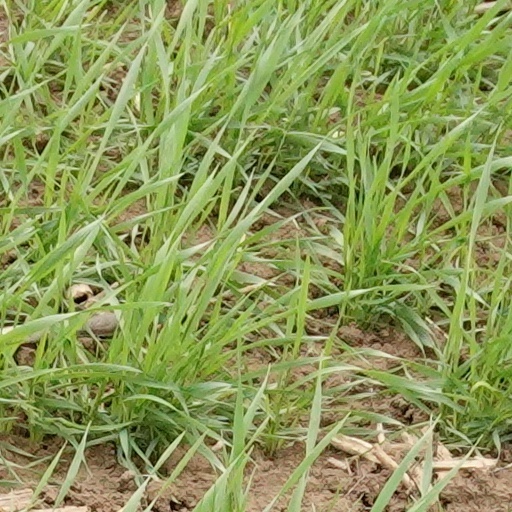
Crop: wheat